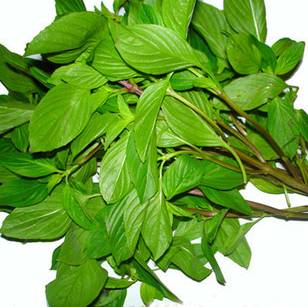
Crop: unknown
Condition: basil